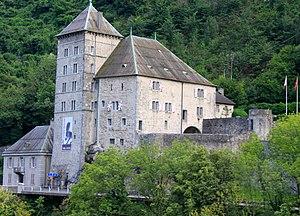
Suisse, canton du Valais, Saint-Maurice, Château.
Le château de Saint-Maurice dit le « château des gouverneurs » se trouve à l'entrée de Saint-Maurice dans le canton du Valais en Suisse. Il a été érigé sur le défilé de Saint-Maurice, à un endroit encaissé bordé d'un côté par un versant abrupt et de l'autre côté par le Rhône. Véritable verrou sur la plaine et gardant l'accès vers le Valais central ainsi que le pont médiéval du XIIᵉ siècle menant à la rive vaudoise, il n'est distant que d'une dizaine de mètres du fleuve.